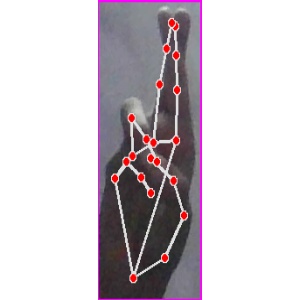
अक्षर: र